AgustaWestland AW109

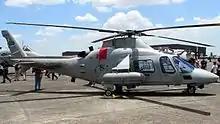
Philippine Air Force AW109 Light Armed Helicopter during the Exercise Balikatan 2016

Various branches of the Italian military have operated variants of the AW109; the Guardia di Finanza has operated its own variant of the AW109 since the 1980s for border patrol and customs duties, by 2010, it was in the process of replacing its original AW109s with a new-generation of AW109s.